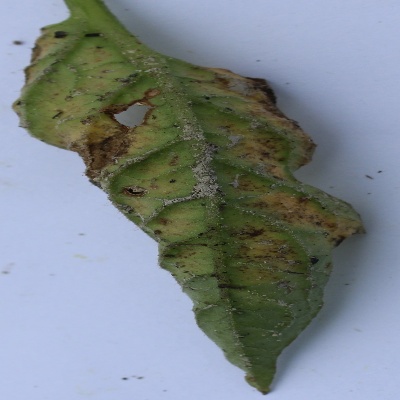
Crop: Tomato
Condition: septoria leaf spot